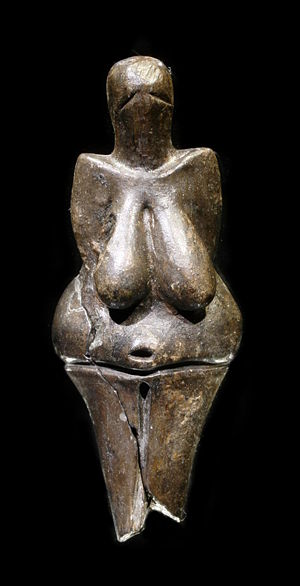
Venus fra Dolní Věstonice
Venus fra Dolní Věstonice
Venus fra Dolní Věstonice er en såkaldt venusfigurine, en statuette af en nøgen kvinde dateret til 29.000 f.Kr.–25.000 f.Kr.. Den er med nogle få andre genstande fra nærtliggende lokaliteter den ældste kendte keramik i verden.